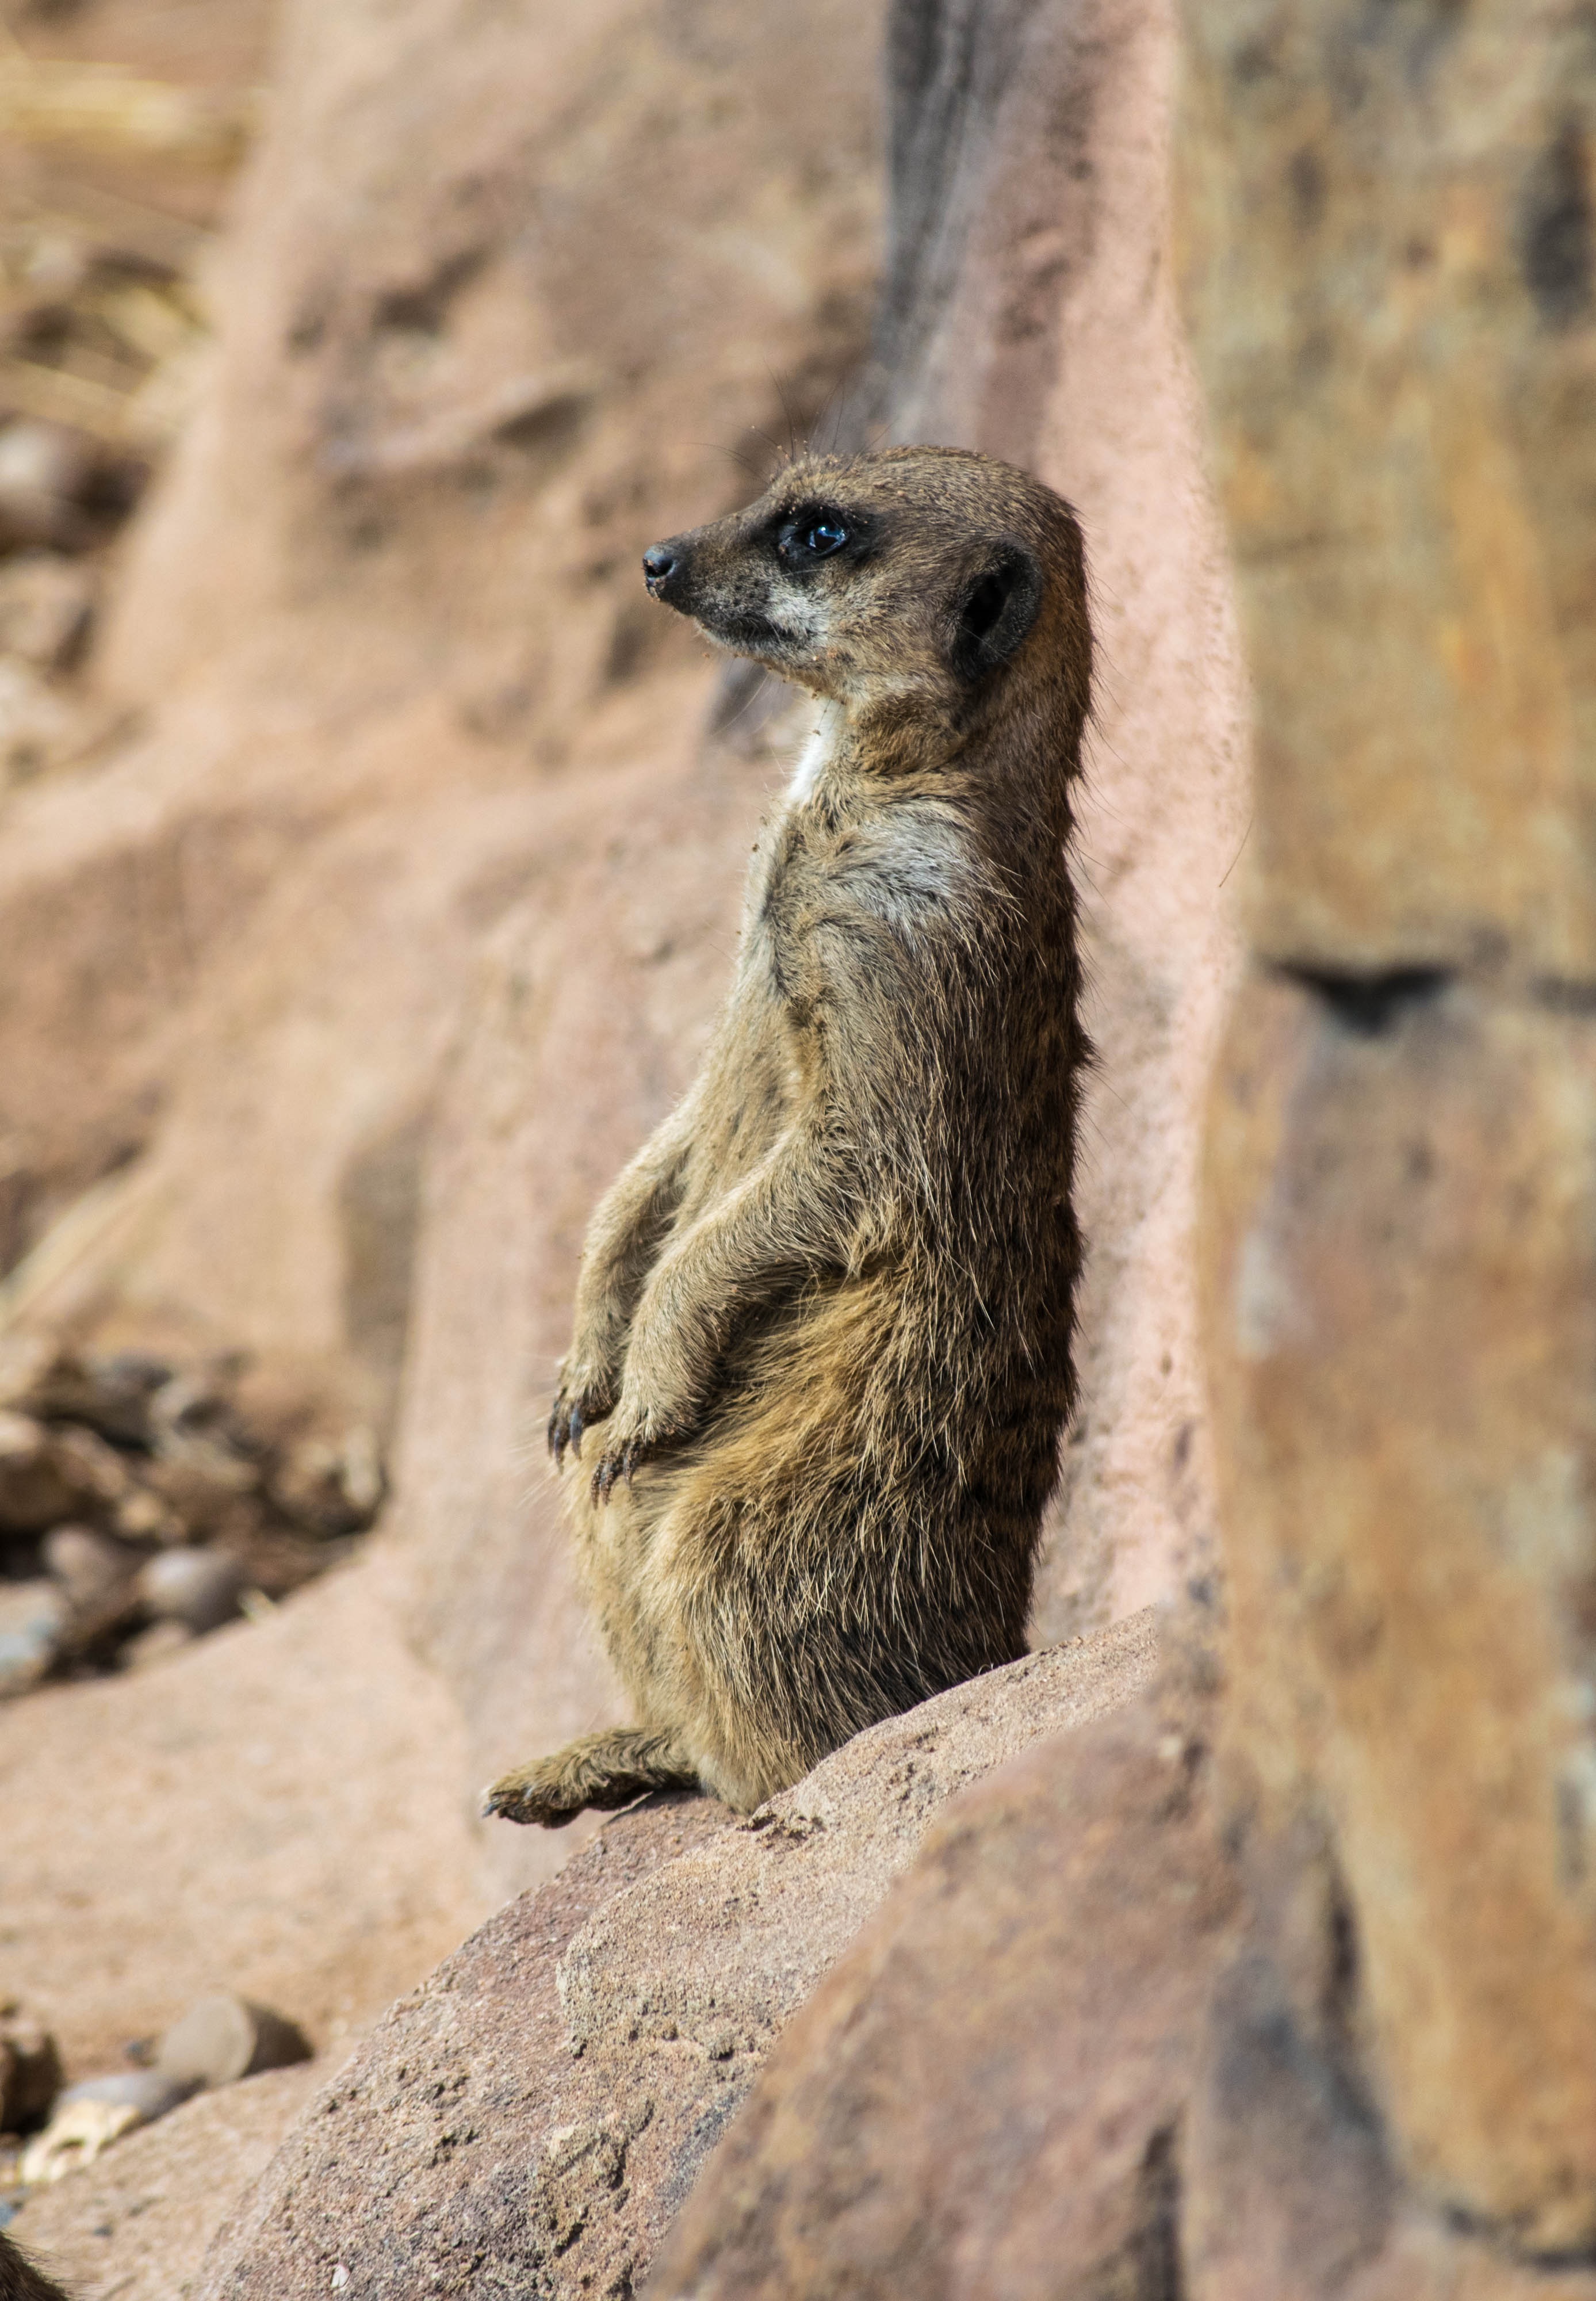
cute, wildlife, zoo, mammal, fauna, vertebrate, meerkat, mongoose